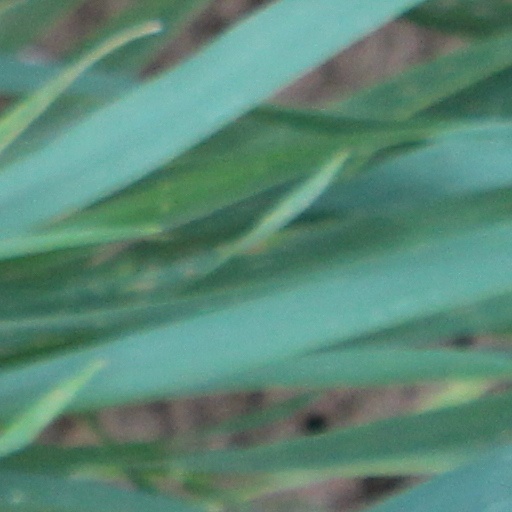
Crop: wheat